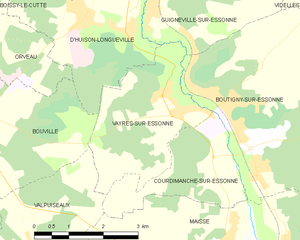
Carte des communes françaises Vayres-sur-Essonne